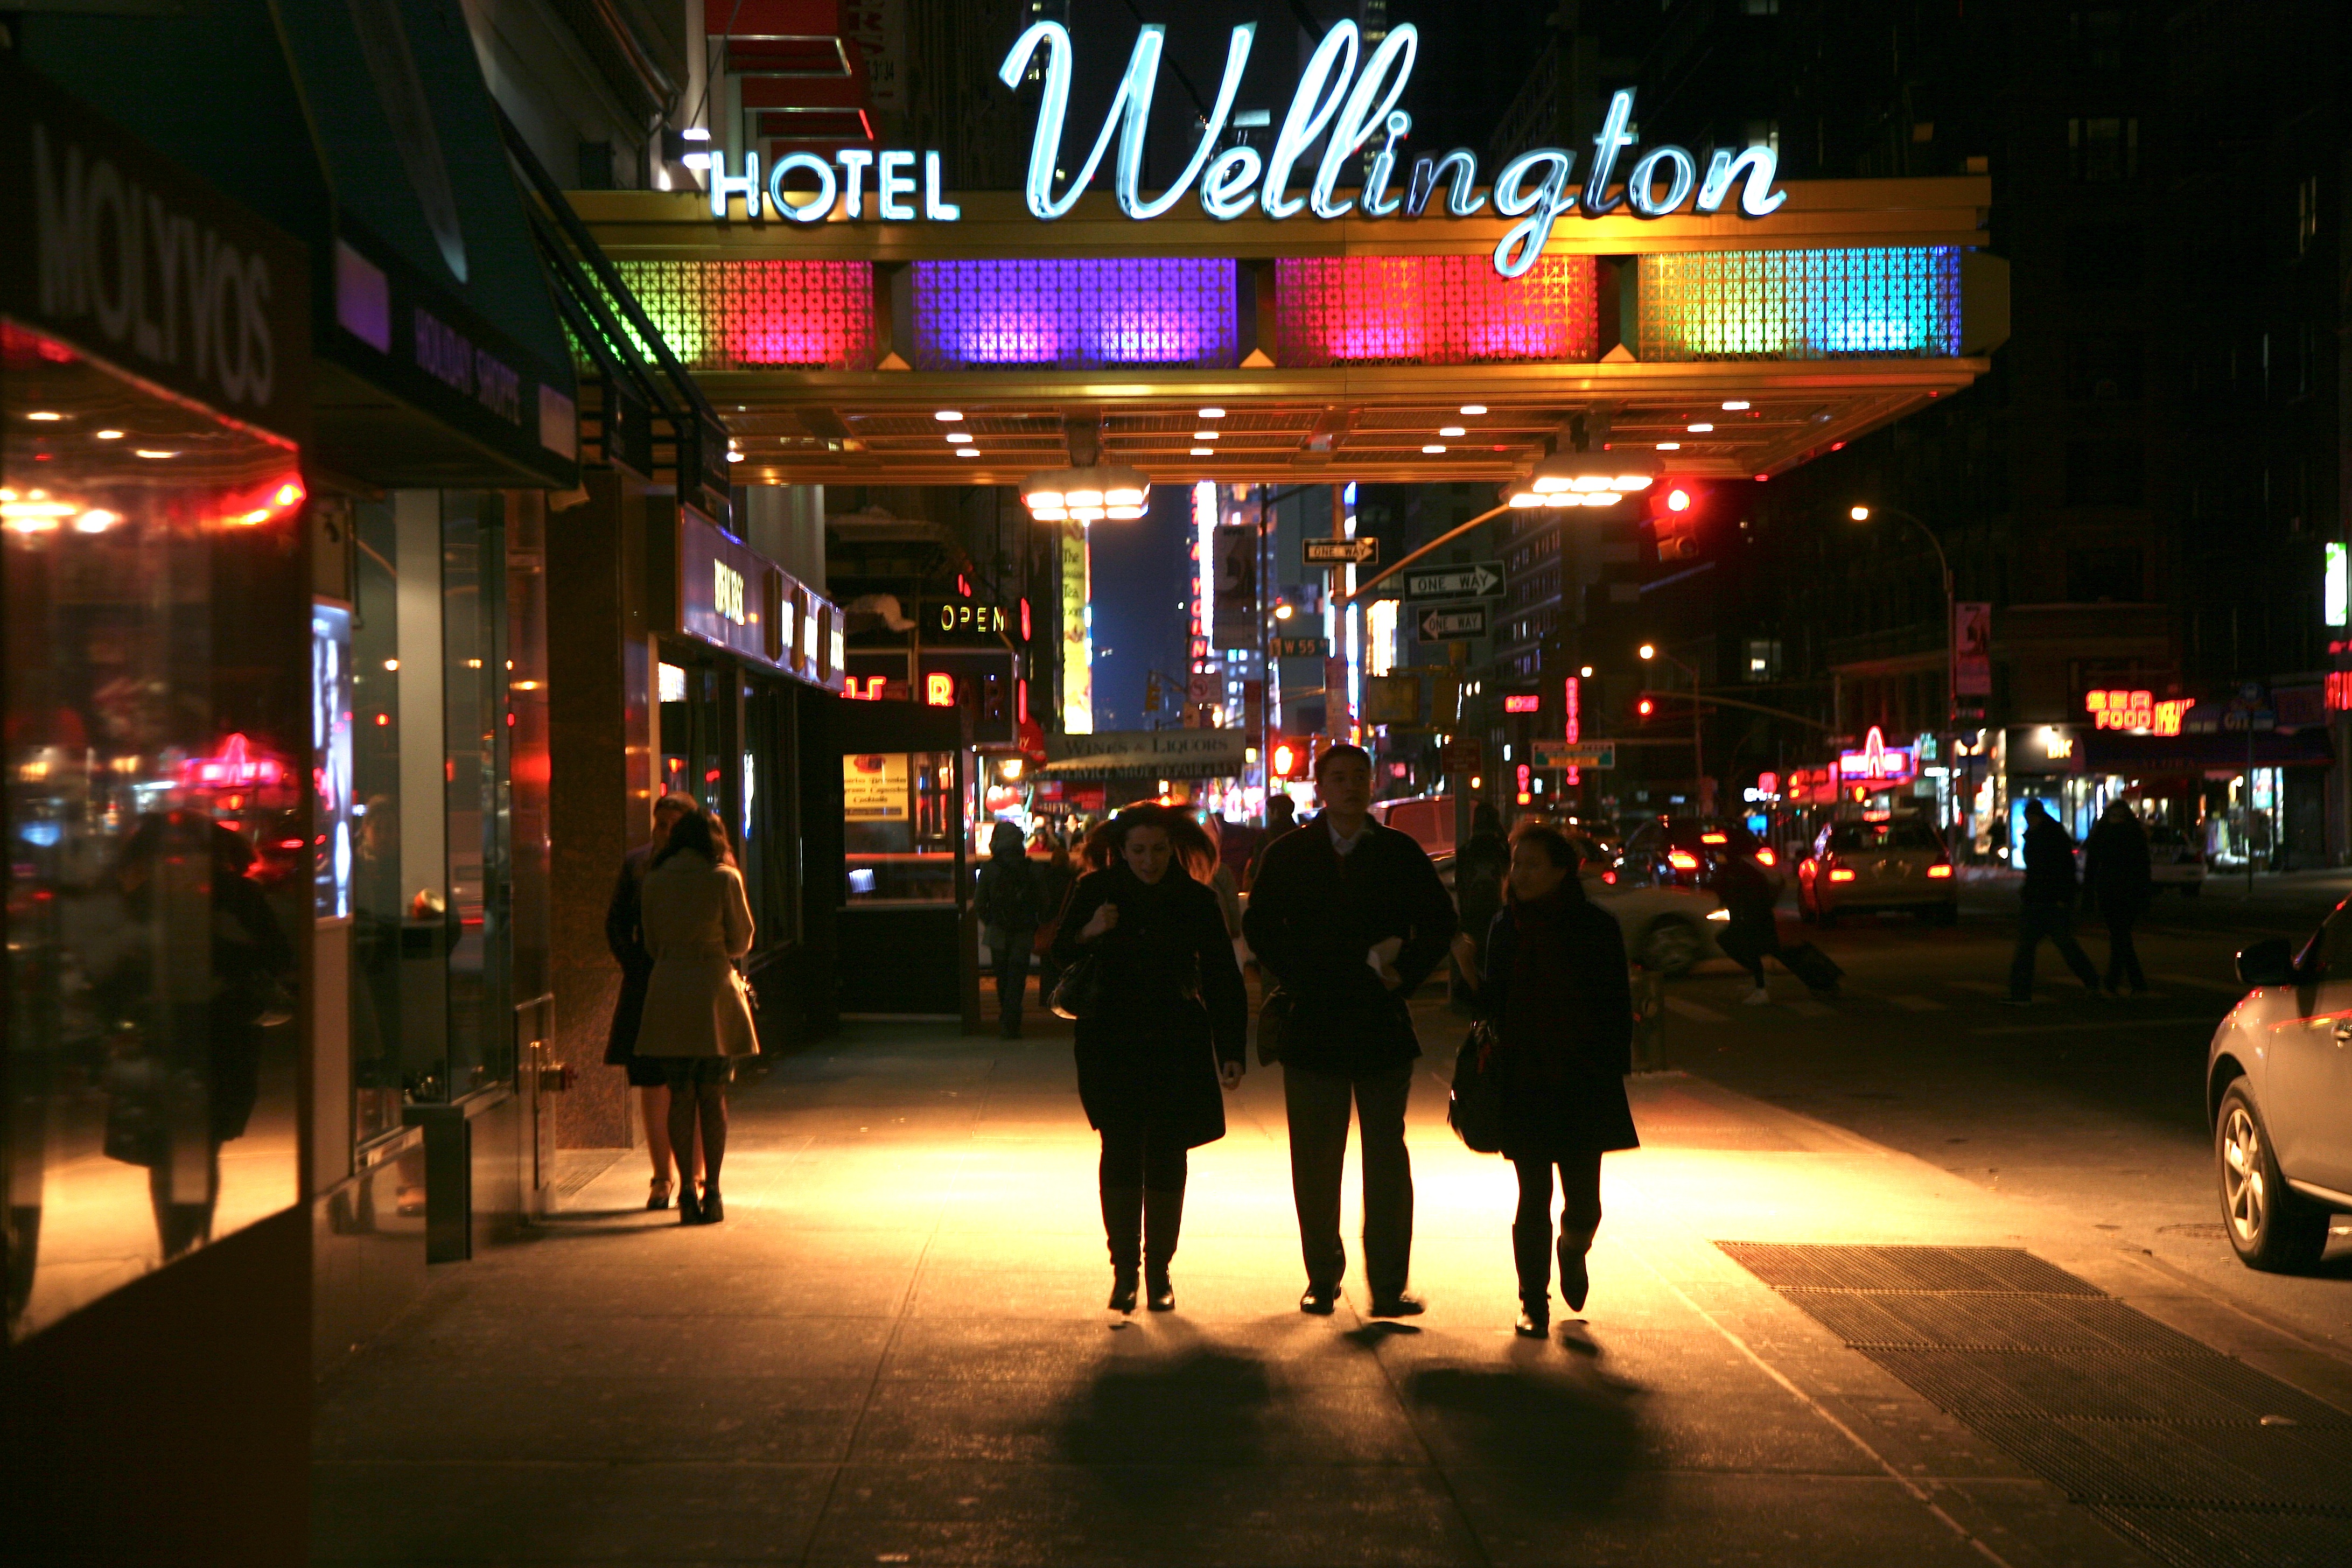
pedestrian, street, night, manhattan, crowd, bar, evening, nyc, hotel, wellington, theatredistrict, 7thavenue, wellingtonhotel